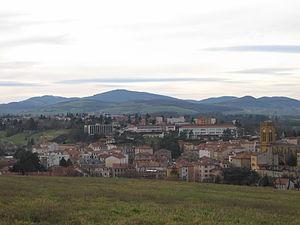
L'Arbresle (Rhône) -- à droite, église St-Jean Baptiste en pierres jaunes caractéristiques/carrières de Glay.
L’Arbresle est une commune française située dans le département du Rhône, en région Auvergne-Rhône-Alpes.